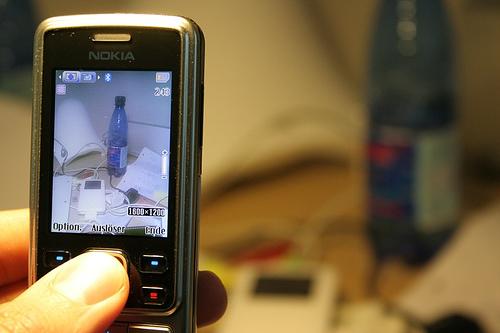
Someones finger on their cell phone with a bottle and mp3 player on the cell phone screen